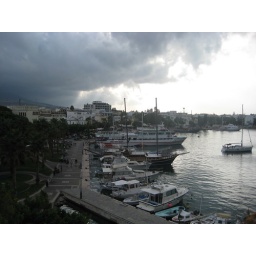
view over the castle wall